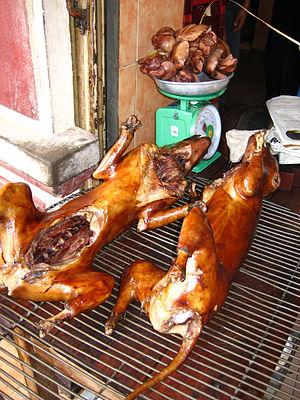
La spécificité de la cuisine vietnamienne repose sur des mélanges d'herbes et d'épices que l'on ne trouve nulle part ailleurs, ainsi que sur des méthodes de cuisson et un ensemble d'habitudes alimentaires propres au peuple vietnamien.